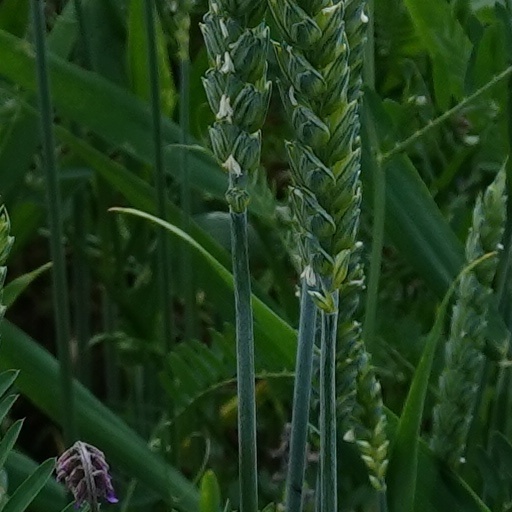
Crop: wheat